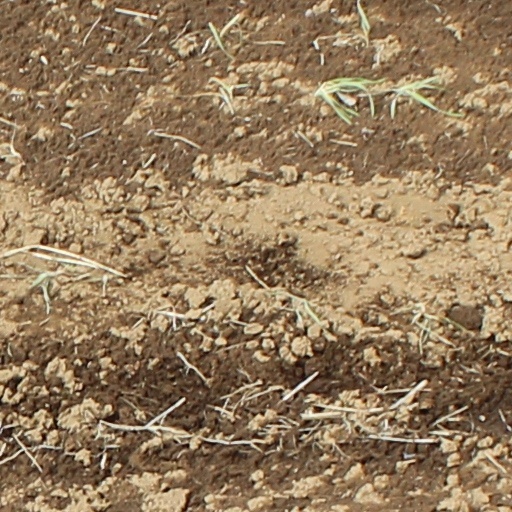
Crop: wheat